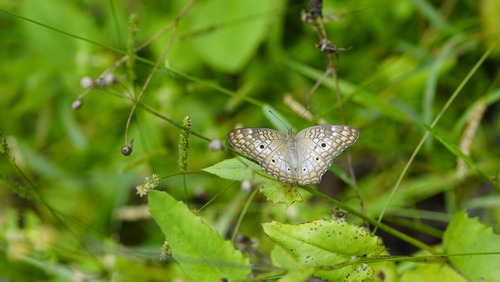
Scientific name: Anartia jatrophae
Common name: White peacock
Family: Nymphalidae
Order: Lepidoptera
Pollinator type: Primary pollinator
Habitat: Gardens, parks, and open areas
Geographic range: Southern United States to Argentina
Conservation status: Least Concern